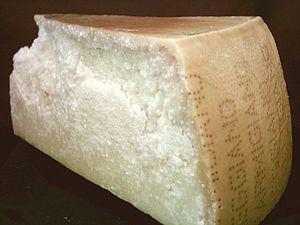
Parmigiano-Reggiano
Parmesan
Parmigiano-Reggiano eller parmesan er en hård ost af komælk. Revet parmesanost bruges ofte på pastaretter, ligesom den er almindelig i risotto.